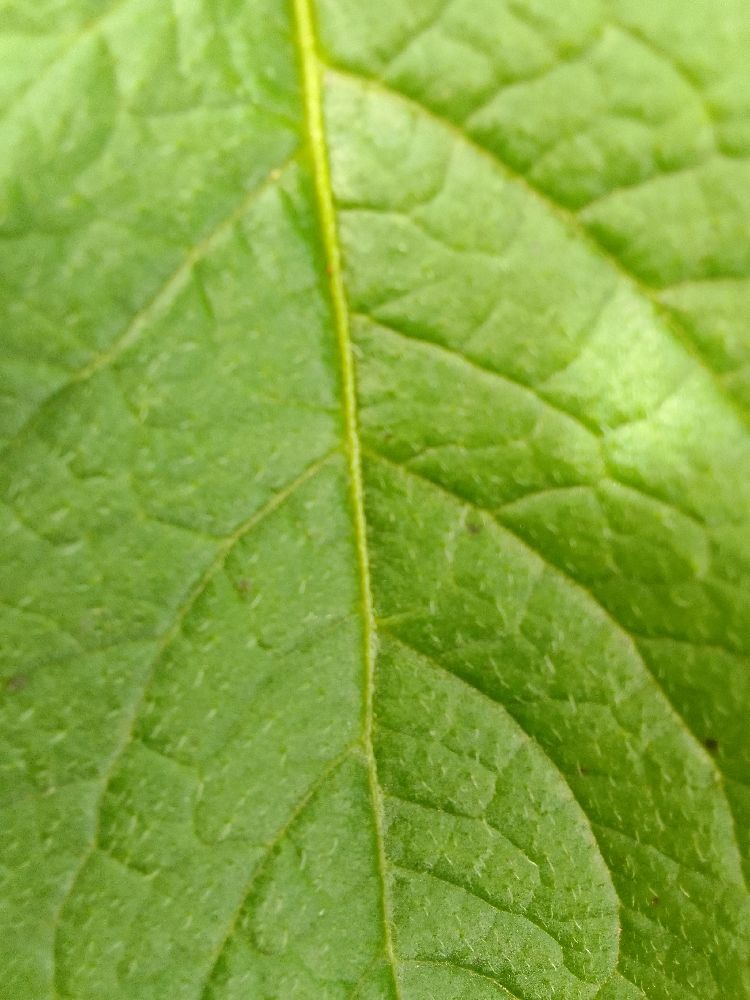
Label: Healthy